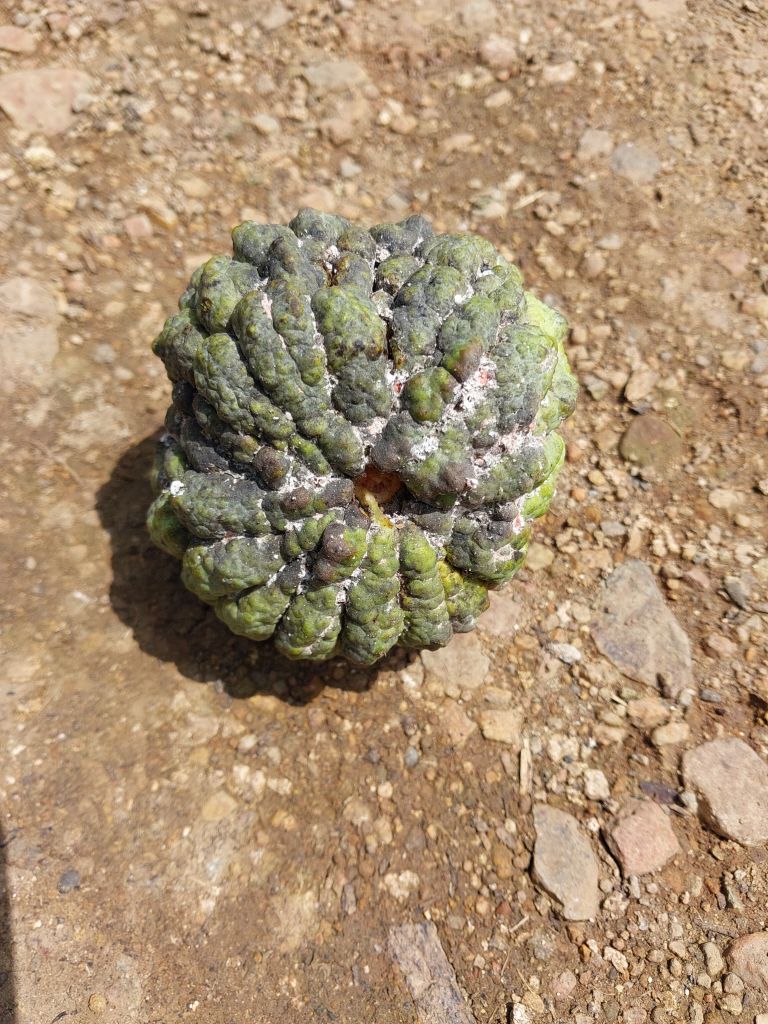
Disease label: Blank Canker